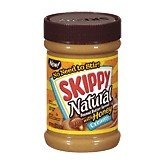
Item Name: Skippy Creamy Natural Peanut Butter Spread With Honey 15 oz (Pack of 12)
Bullet Point 1: Natural, with honey
Bullet Point 2: Good source of vitamin e
Bullet Point 3: Kosher
Bullet Point 4: No need to stir
Product Description: Skippy Creamy Natural Peanut Butter Spread With Honey 15 oz (Pack of 12)
Value: 180.0
Unit: Oz

Price: 5.355